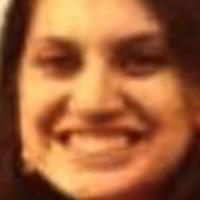
Age group: age 21-30